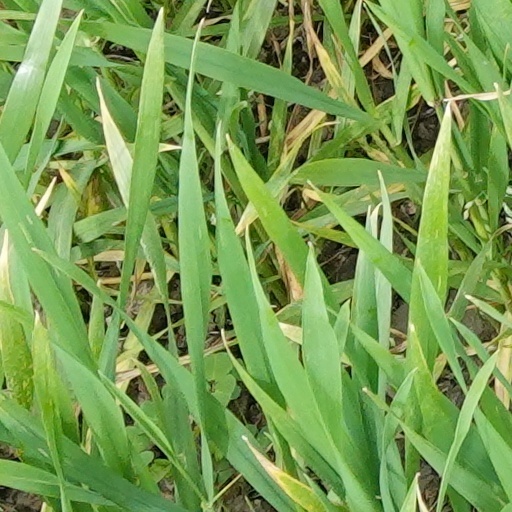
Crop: wheat